Old Bank Road drill hall, Golspie

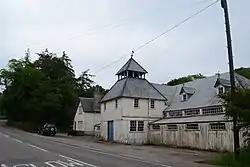
Old Bank Road drill hall, Golspie

The Old Bank Road drill hall is a military installation in Golspie, Scotland.